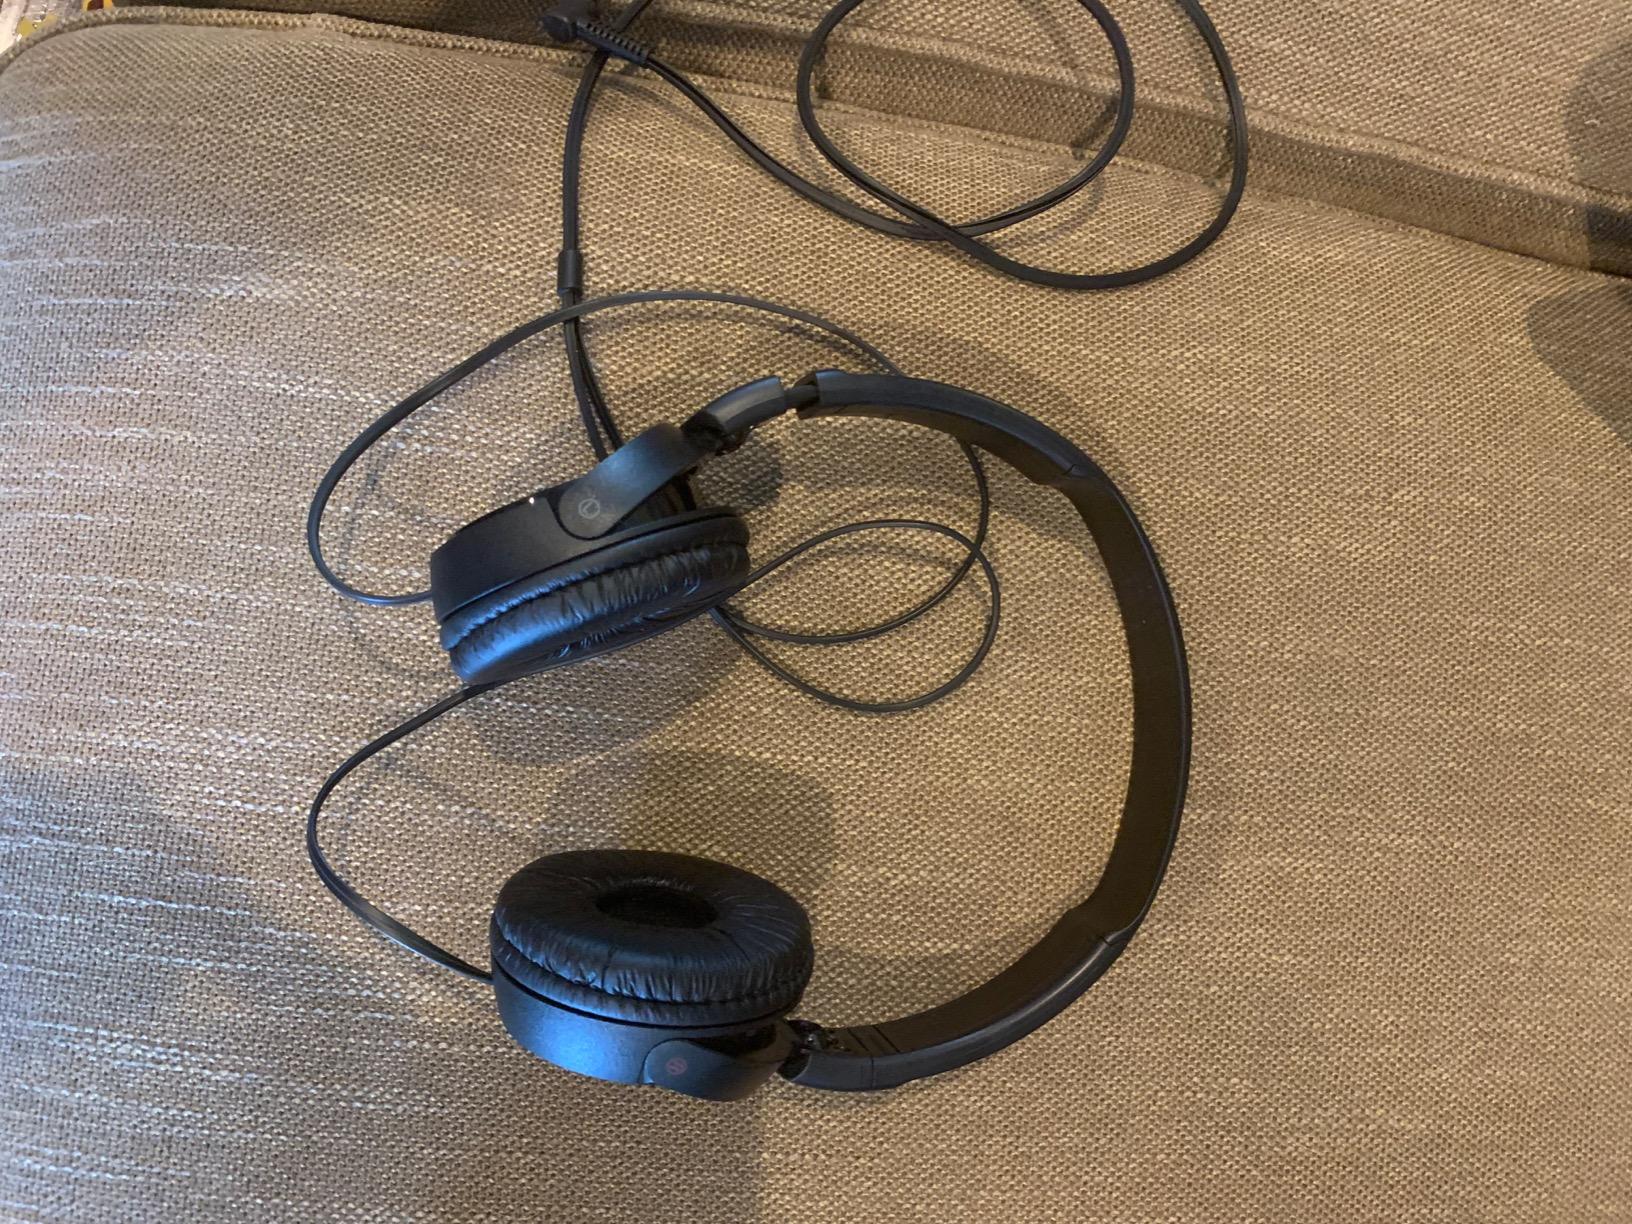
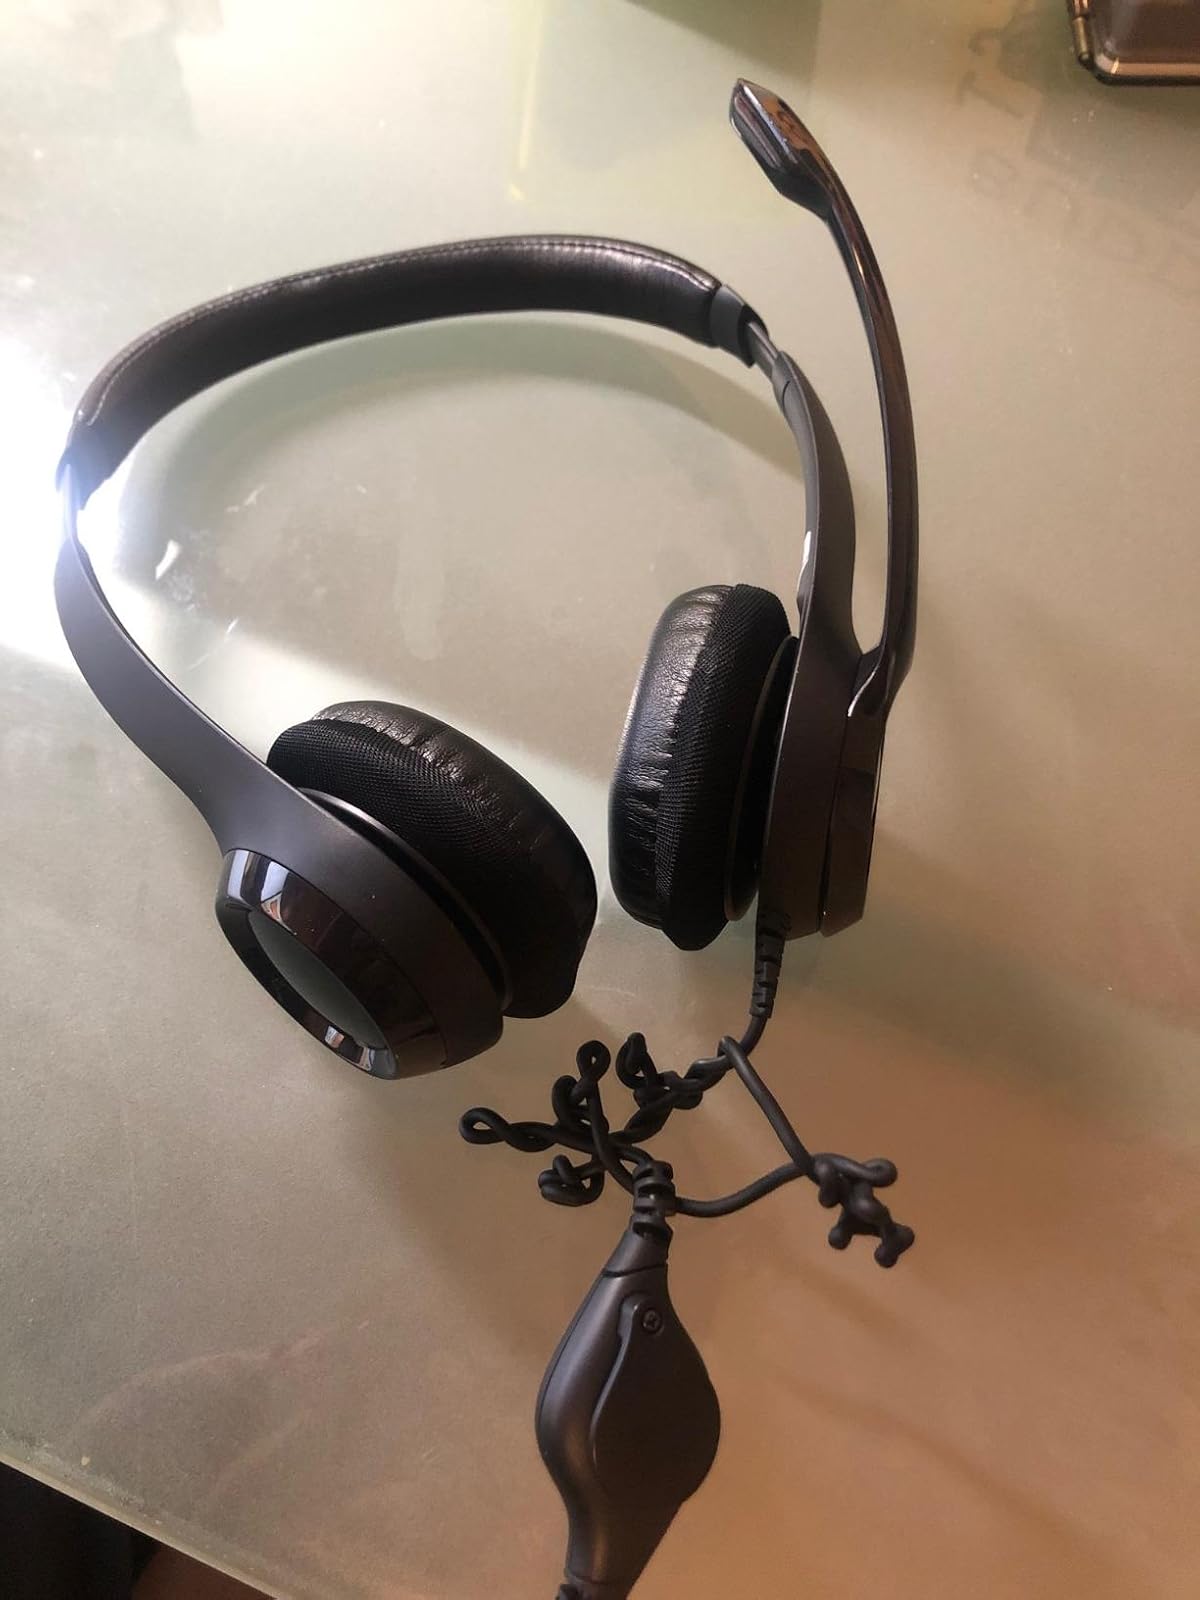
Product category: headphones
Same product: no